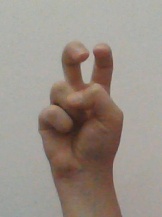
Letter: toot